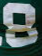
Number: 8